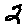
Label: 2